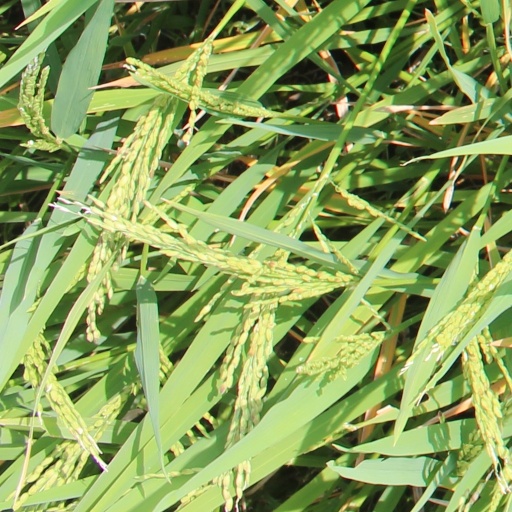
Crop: rice